Sons of Confederate Veterans

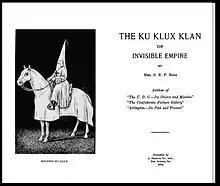
Title pages of "The Ku Klux Klan or Invisible Empire" (1914) by Laura Martin Rose.

Immediately after the defeat of the Confederacy, a Confederate memorial movement emerged. In the 1890s, this movement came to be controlled by the United Daughters of the Confederacy, the United Confederate Veterans (UCV, founded in 1889), and other, less important, organizations.